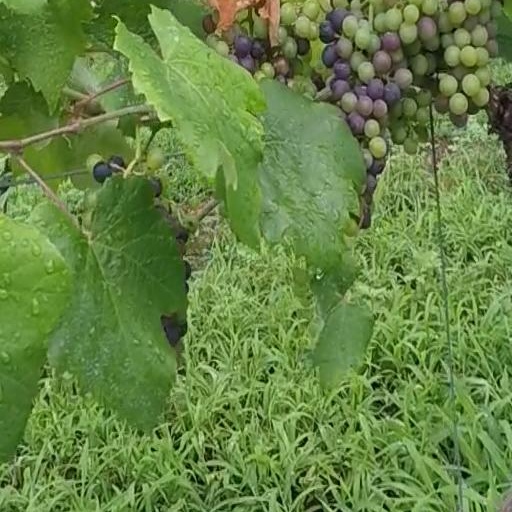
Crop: grape